Governor of Gümüşhane

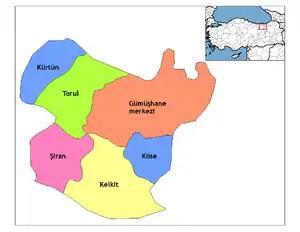
Map of the Province of Gümüşhane, showing the provincial districts.

The Governor of Gümüşhane (Turkish: "Gümüşhane Valiliği") is the bureaucratic state official responsible for both national government and state affairs in the Province of Gümüşhane. Similar to the Governors of the 80 other Provinces of Turkey, the Governor of Gümüşhane is appointed by the Government of Turkey and is responsible for the implementation of government legislation within Gümüşhane. The Governor is also the most senior commander of both the Gümüşhane provincial police force and the Gümüşhane Gendarmerie.